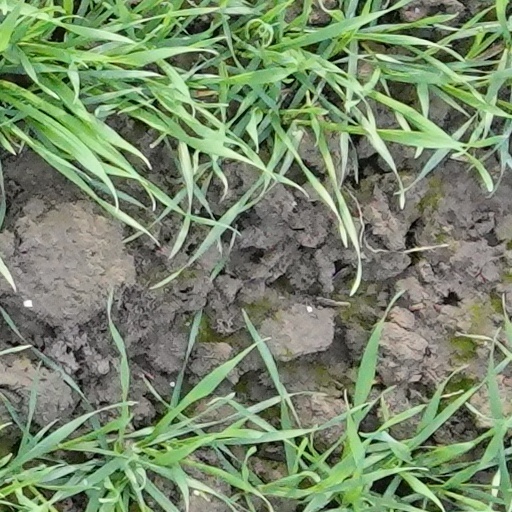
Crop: wheat